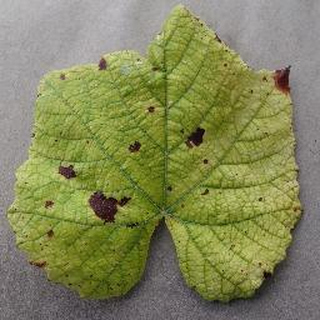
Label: grape_leaf_blight